Amstelhof

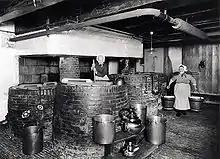
Two women working in the kitchen

At its opening in 1682 the home accommodated 400 ladies. Men were not allowed until 1817. In order to qualify, women had to be at least 50 years of age, a resident of Amsterdam for 15 years and member of the church for 10 years.